Raju Narisetti

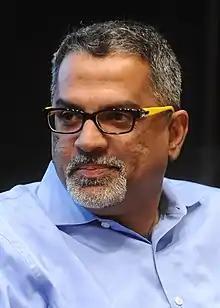
Narisetti in 2015

Raju Narisetti (born 1966) is a journalist and former newspaper editor who has been the global publishing director at McKinsey & Company since 2020. From July 2018 to December 2019, he was a professor of professional practice and director of the Knight-Bagehot Fellowship Program at the Columbia University Graduate School of Journalism. In October 2017, Narisetti was appointed to the board of trustees of the Wikimedia Foundation. He is one of the Young Global Leaders of the World Economic Forum and a board member of an American nonprofit publishing entity, Rest of World.